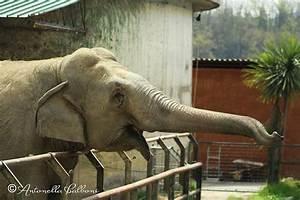
elephant